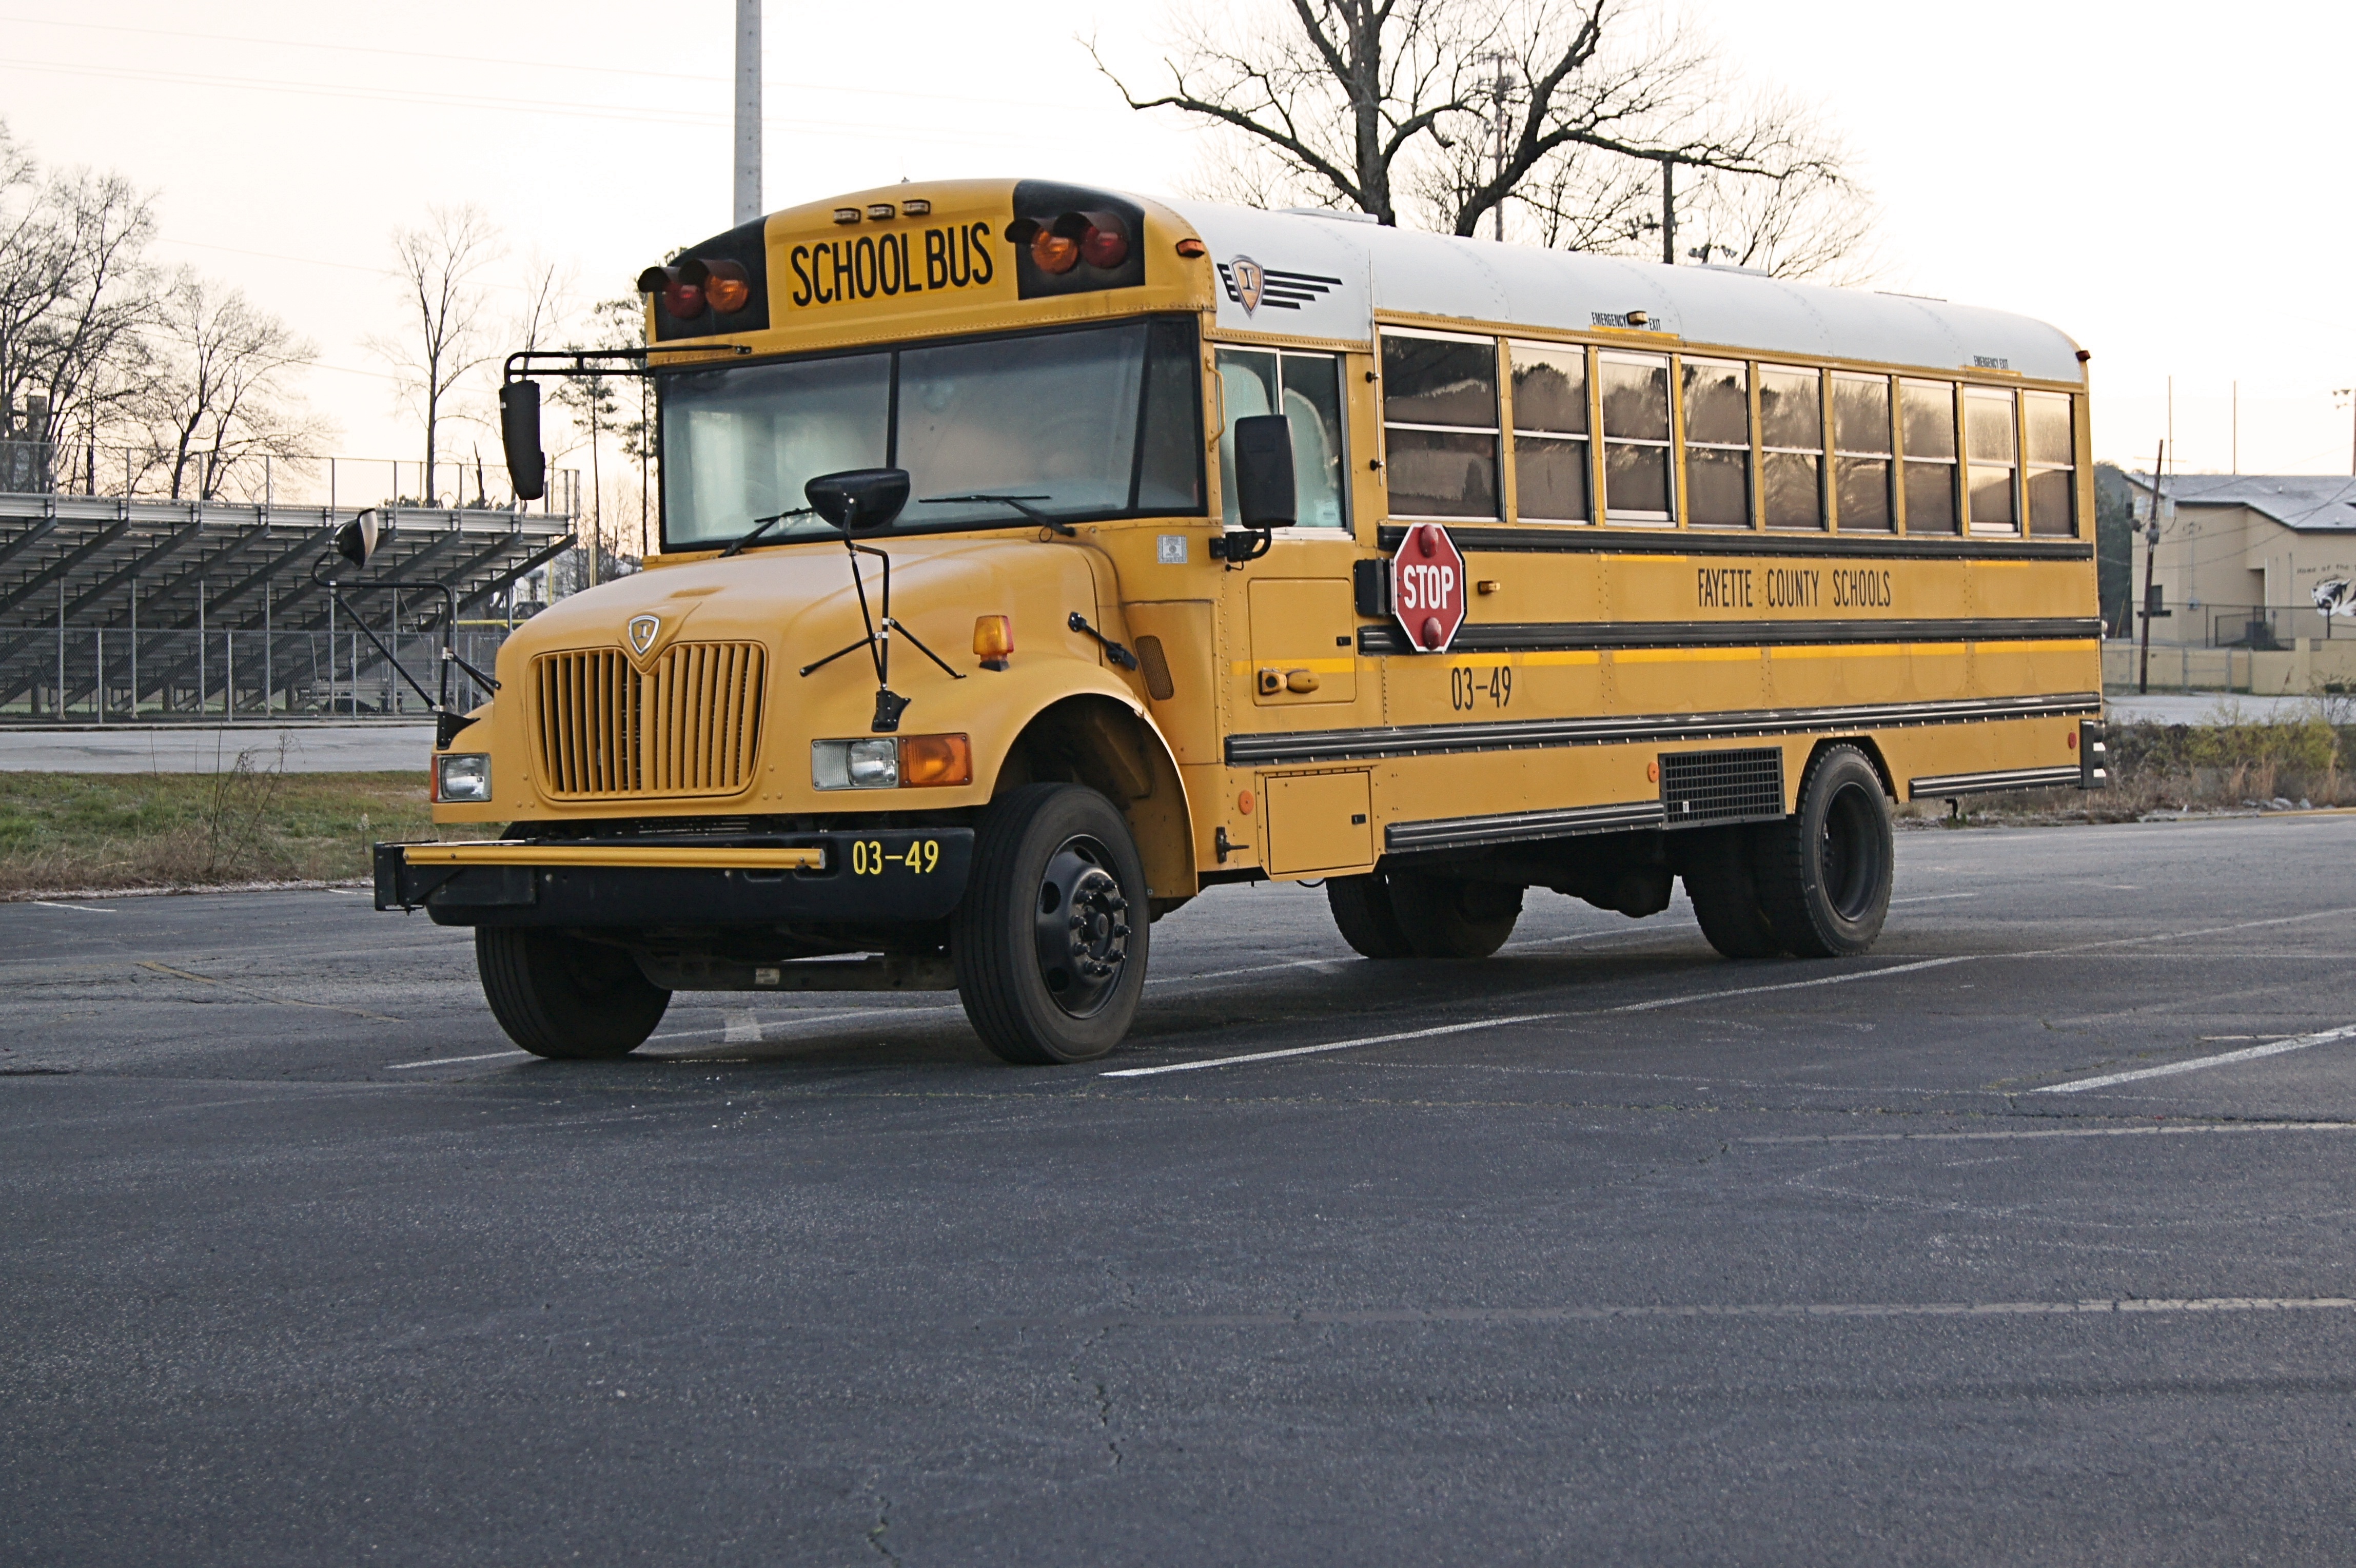
old, city, urban, asphalt, transport, vehicle, usa, america, auto, public transport, bus, children, school, vehicles, school bus, land vehicle, mode of transport, luxury vehicle